Common toad

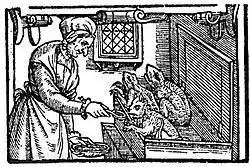
1579 woodcut showing a witch feeding her toad familiars

The saliva of the toad was considered poisonous and was known as "sweltered venom" and it was believed that it could spit or vomit poisonous fire. Toads were associated with devils and demons and in "Paradise Lost", John Milton depicted Satan as a toad when he poured poison into Eve's ear. The First Witch in Shakespeare's Macbeth gave instructions on using a toad in the concoction of spells: